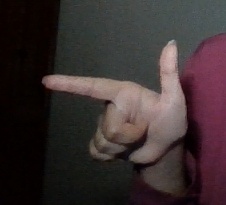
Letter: yaa